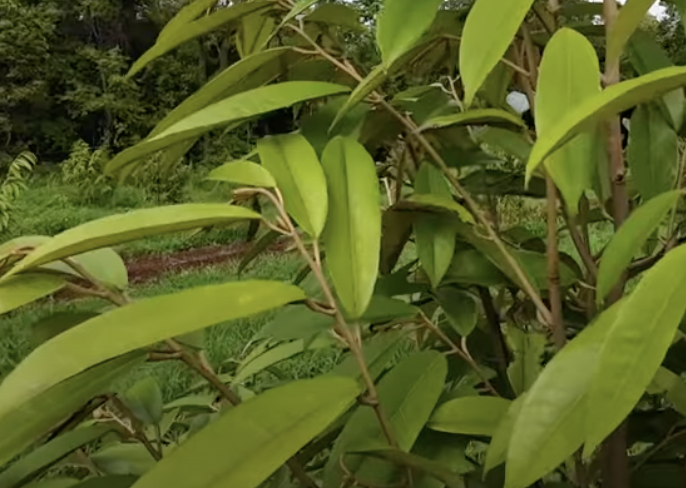
Label: yellow_leaf